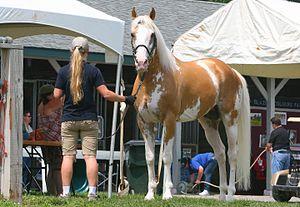
Le Pur-sang, est la plus connue des races de chevaux à sang chaud. C'est l'une des races les plus répandues, puisqu'il court sur les pistes d'hippodromes lors des courses de galop. Le nom de « pur-sang » peut en théorie faire référence à plusieurs races de chevaux, et par extension, races animales. Le nom de « pur-sang anglais », vieilli, est vu comme un pléonasme aux yeux des puristes.